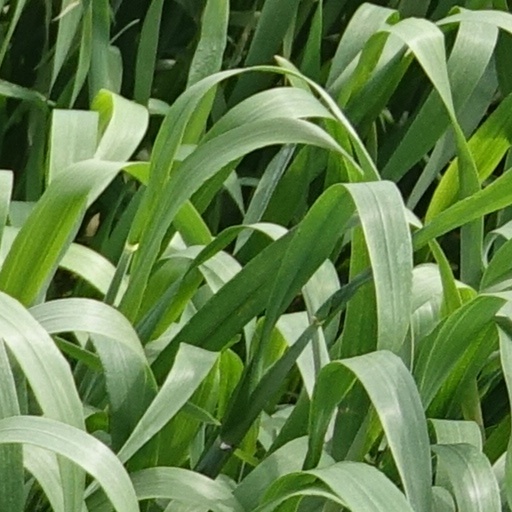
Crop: wheat